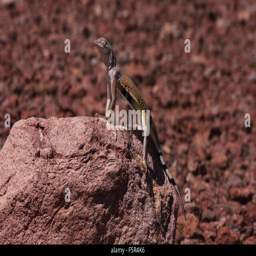
suns himself on a small rock